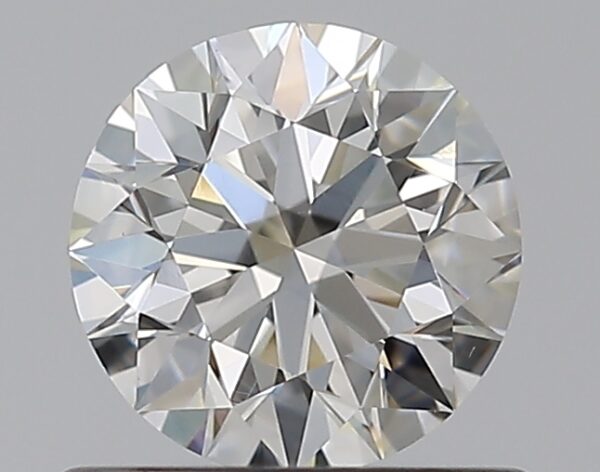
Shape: round
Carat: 0.6
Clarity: VS2
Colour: H
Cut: EX
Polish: EX
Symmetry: EX
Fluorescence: N
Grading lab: GIA
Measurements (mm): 5.41 x 5.44 x 3.36